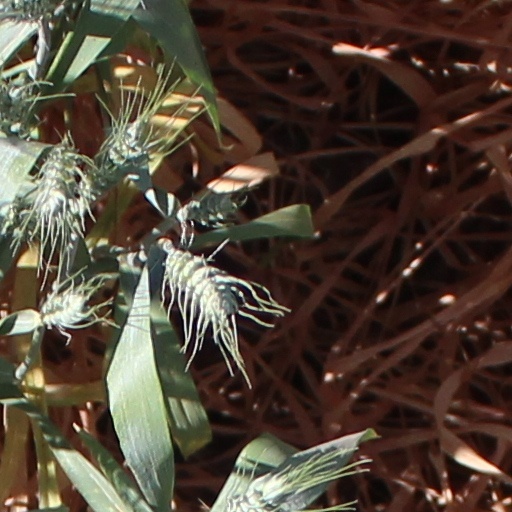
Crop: wheat